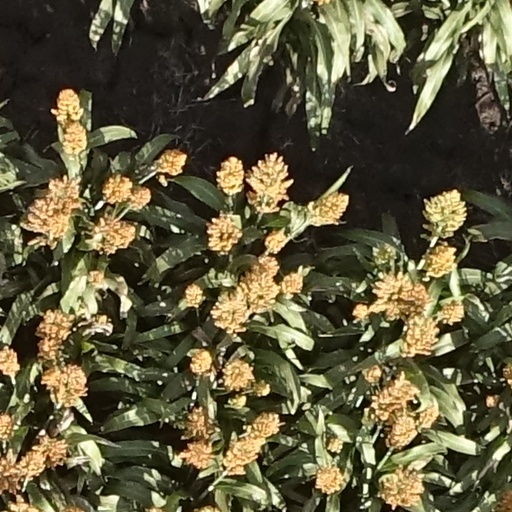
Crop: sorghum